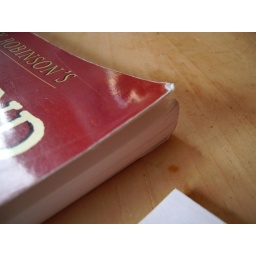
Dog eared, dirty top cornerUsed book in scruffy, dirty condition sold as 'New' condition by Amazon Marketplace seller.